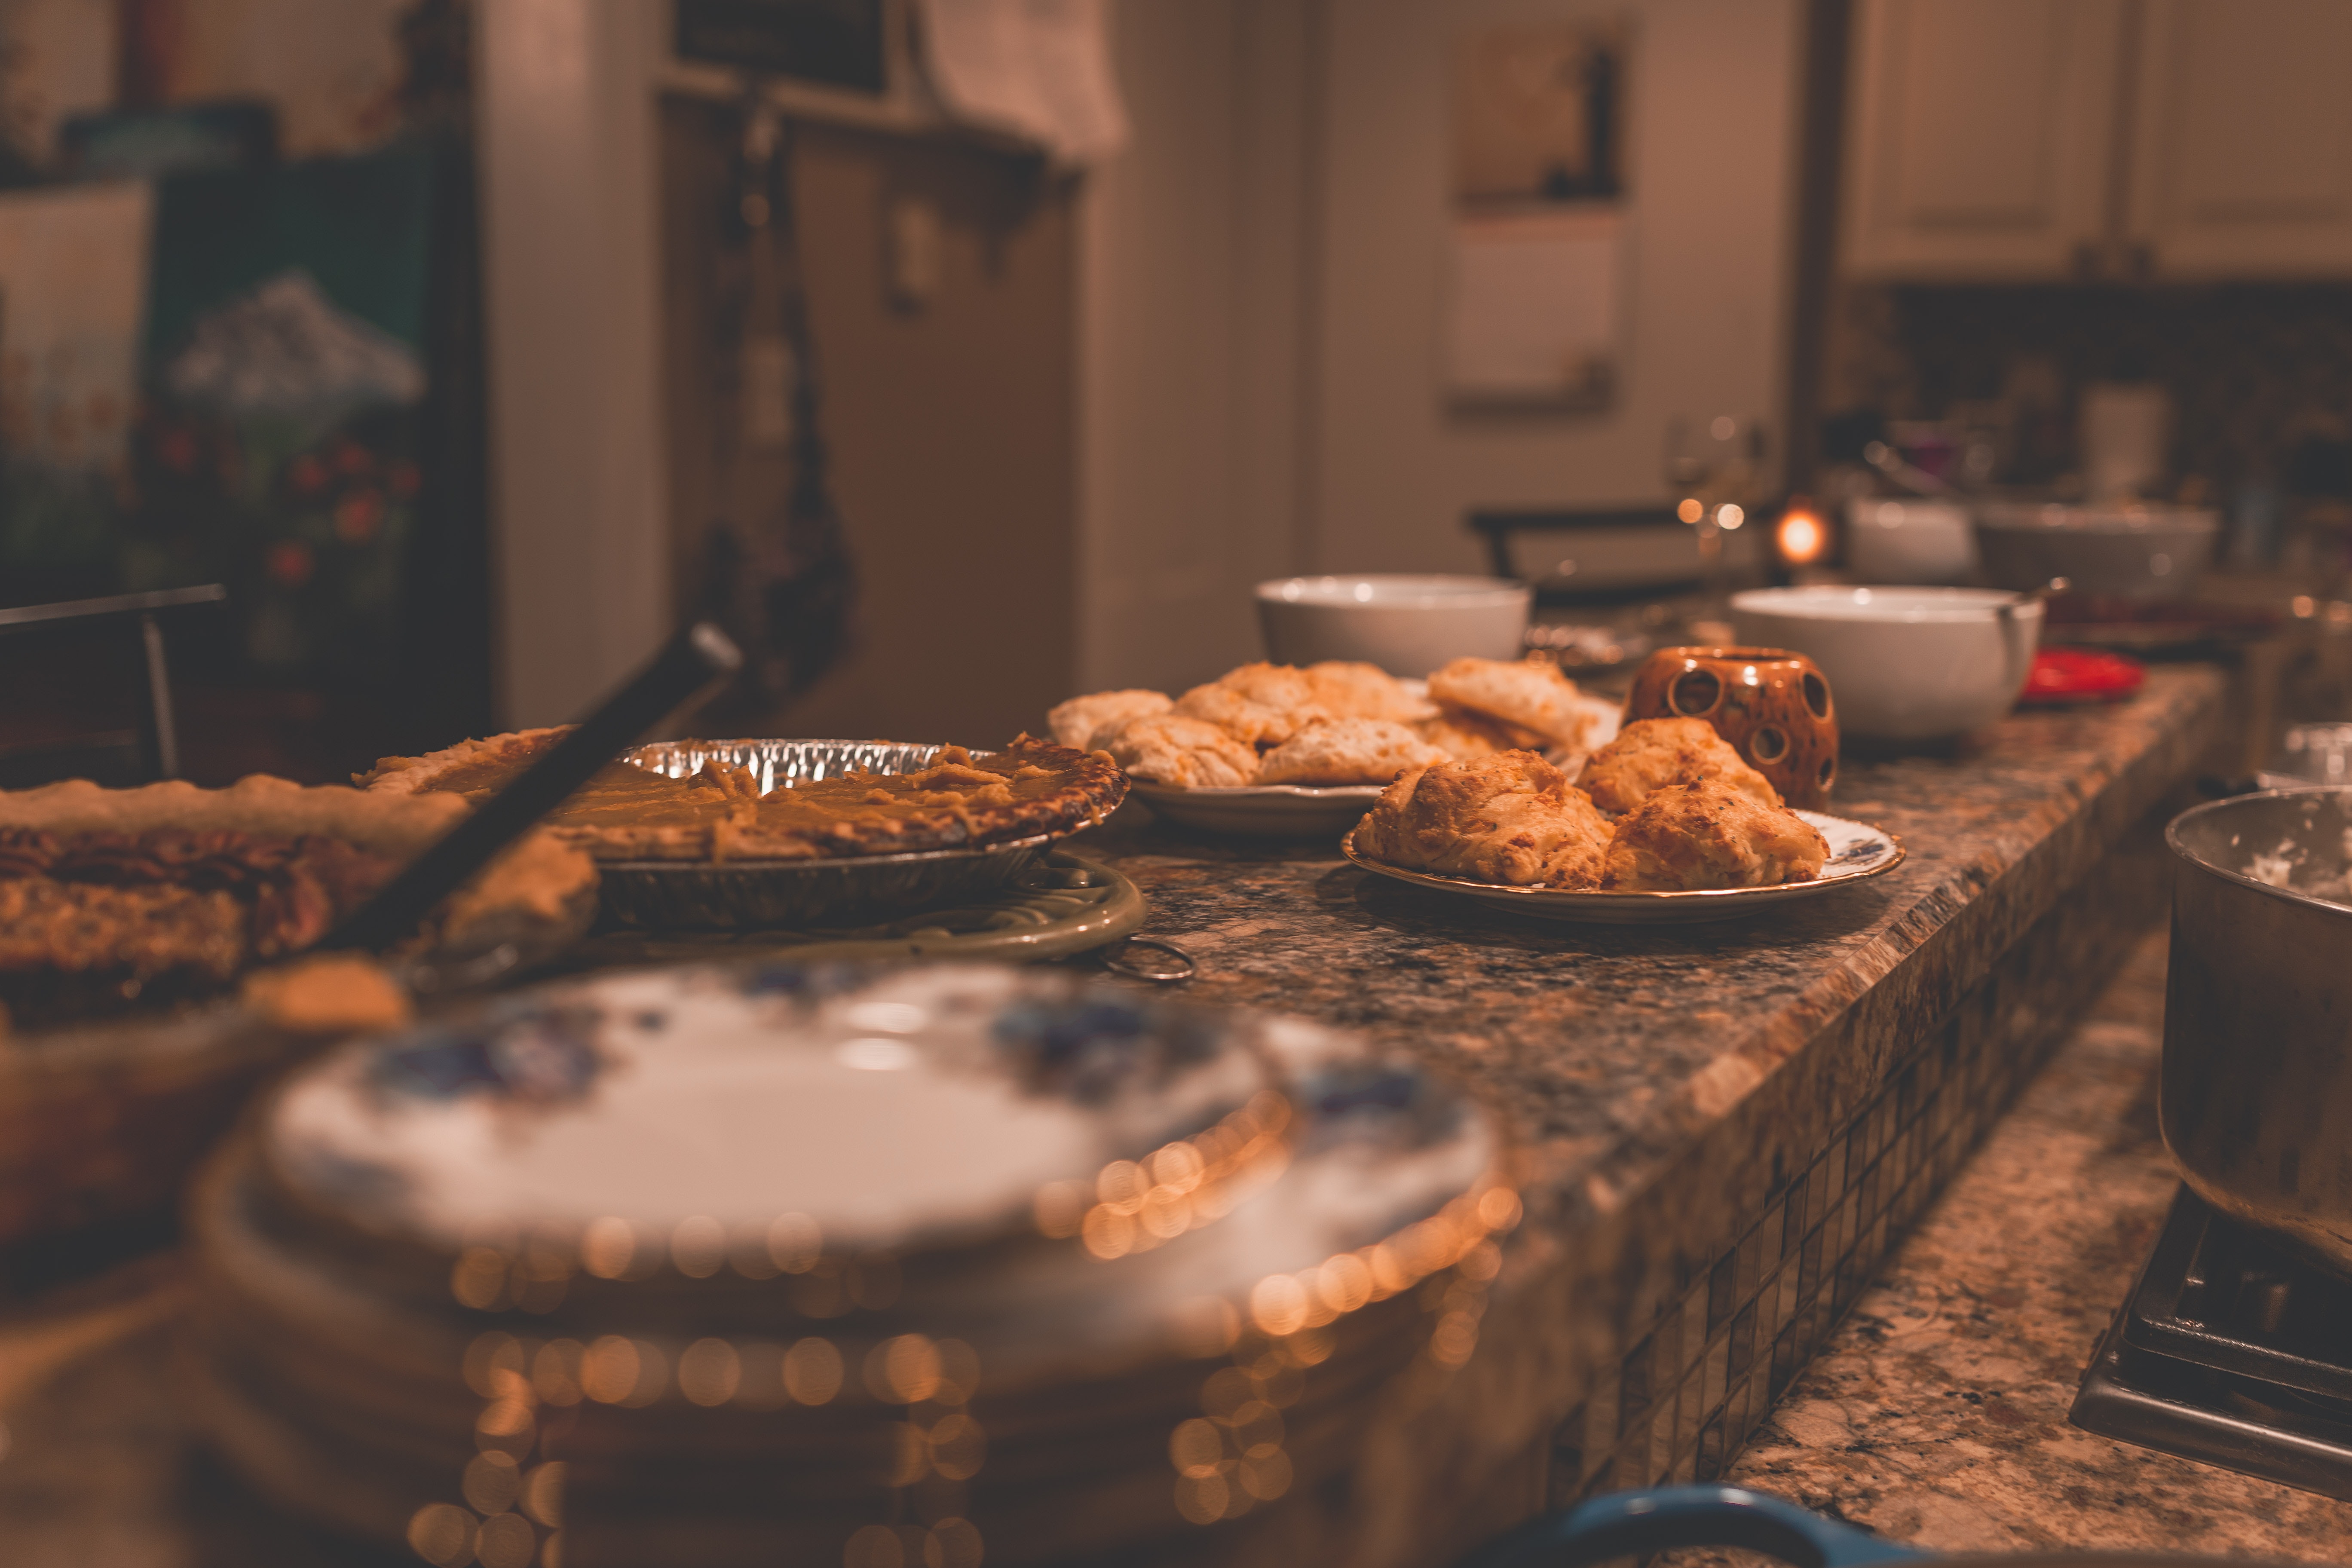
food, cuisine, dish, meal, cooking, baking, churrasco food, ingredient, supper, finger food, grilling, snack